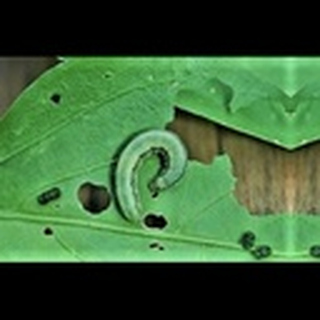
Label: cotton_army_worm